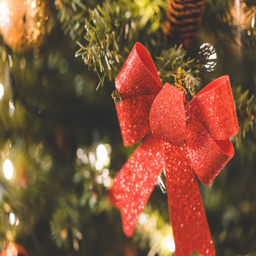
things to do if you 're alone during the holidays